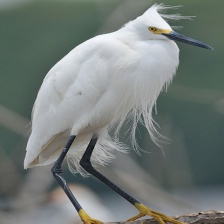
Species: SNOWY EGRET
Scientific name: EGRETTA THULA